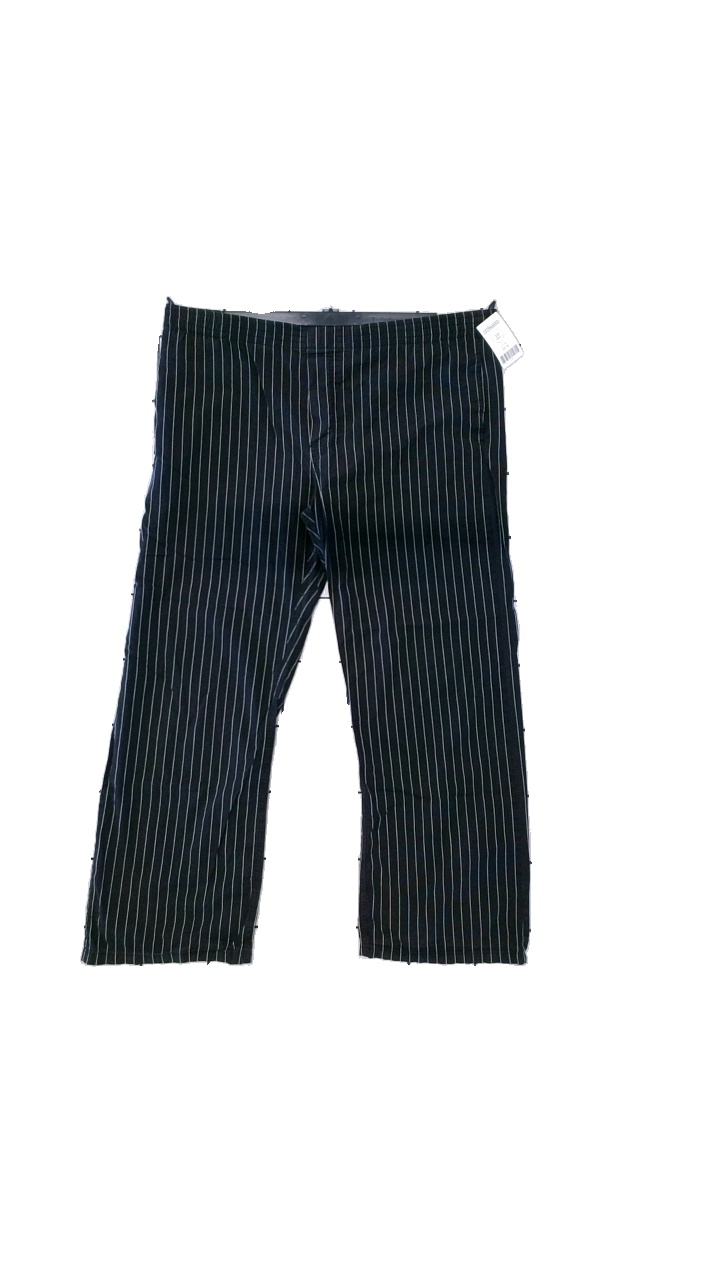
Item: Pajamas (Men)
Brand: H&m
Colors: White, Black
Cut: Loose
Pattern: Striped
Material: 100% cotton
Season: All
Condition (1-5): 5
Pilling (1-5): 3
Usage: Reuse
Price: <50